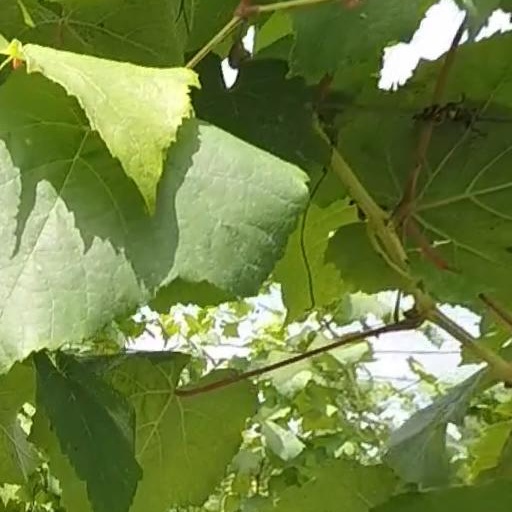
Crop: grape